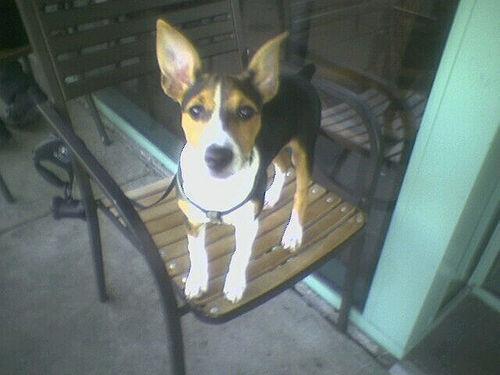
toy_terrier